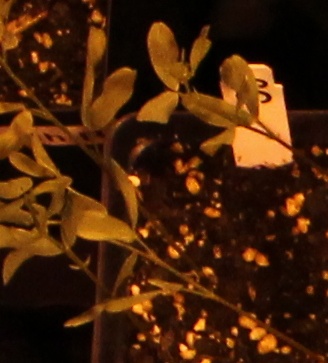
Label: Lentil